National Lampoon's Vacation

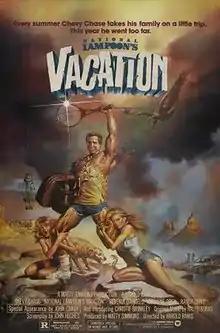
Theatrical release poster by Boris Vallejo

National Lampoon's Vacation, sometimes referred to as simply Vacation, is a 1983 American black comedy road film directed by Harold Ramis and starring Chevy Chase, Beverly D'Angelo, Imogene Coca, Randy Quaid, John Candy, and Christie Brinkley in her acting debut with special appearances by Eddie Bracken, Brian Doyle-Murray, Miriam Flynn, James Keach, Eugene Levy, and Frank McRae. It tells the fictitious story of the Griswold family on a cross-country trip to an amusement park and various locations as accidents occur along the way. The screenplay was written by John Hughes on the basis of his short story "Vacation '58", which appeared in "National Lampoon".